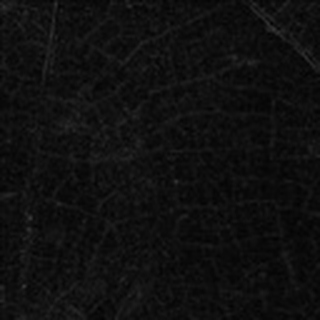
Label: cotton_target_spot